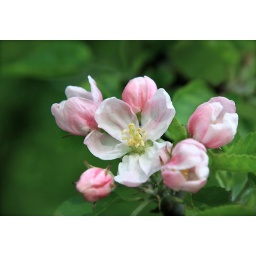
Lovely thick waxy flowers in delicate pink and white.